Ellen Day Hale

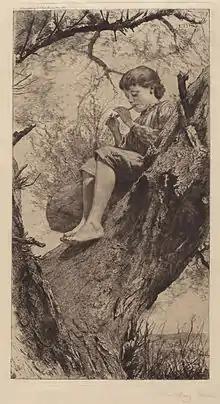
"The Willow Whistle", 1888. Etching, paper: 24 3⁄4" x 17 3⁄4"; plate: 15 1⁄2" x 8 1⁄2"

Hale was considered a "New Woman": a successful, highly trained woman artist from the 19th century who never married. Other New Women artists include Elizabeth Coffin, Mary Cassatt, Elizabeth Nourse and Cecilia Beaux. Although Hale never married, she found a lifelong partner in fellow artist Gabrielle de Veaux Clements, whom she met in 1883. Hale and Clements became close friends in 1885 while they were enrolled at the Académie Julian in Paris. While traveling and studying in Europe together, Clements taught Hale how to etch. In 1893, the two artists returned to the United States. They moved into a house near Gloucester, Massachusetts, together and named it "The Thickets". The exact nature of their relationship is uncertain, but during this time, lifelong relationships between women were not uncommon and often referred to as "Boston marriages". Hale and Clements' relationship, like other "Boston marriages" of the time, provided the women with personal fulfillment and emotional support as each pursued professional careers as artists.